Ernst Mach

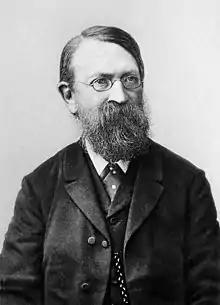

Ernst Waldfried Josef Wenzel Mach (18 February 1838 – 19 February 1916) was an Austrian physicist and philosopher, who contributed to the understanding of the physics of shock waves. The ratio of the speed of a flow or object to that of sound is named the Mach number in his honour. As a philosopher of science, he was a major influence on logical positivism and American pragmatism. Through his criticism of Isaac Newton's theories of space and time, he foreshadowed Albert Einstein's theory of relativity.